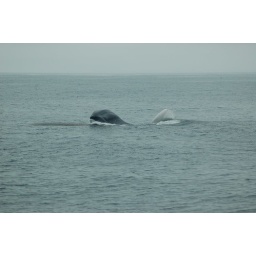
Gulp feeding - you can see the krill jumping out of the water just in front of it.